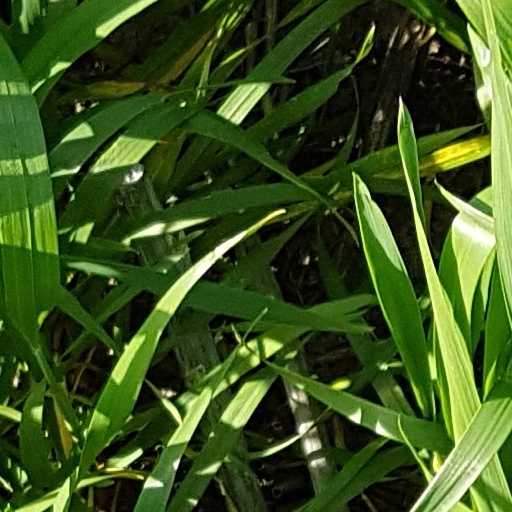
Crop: wheat